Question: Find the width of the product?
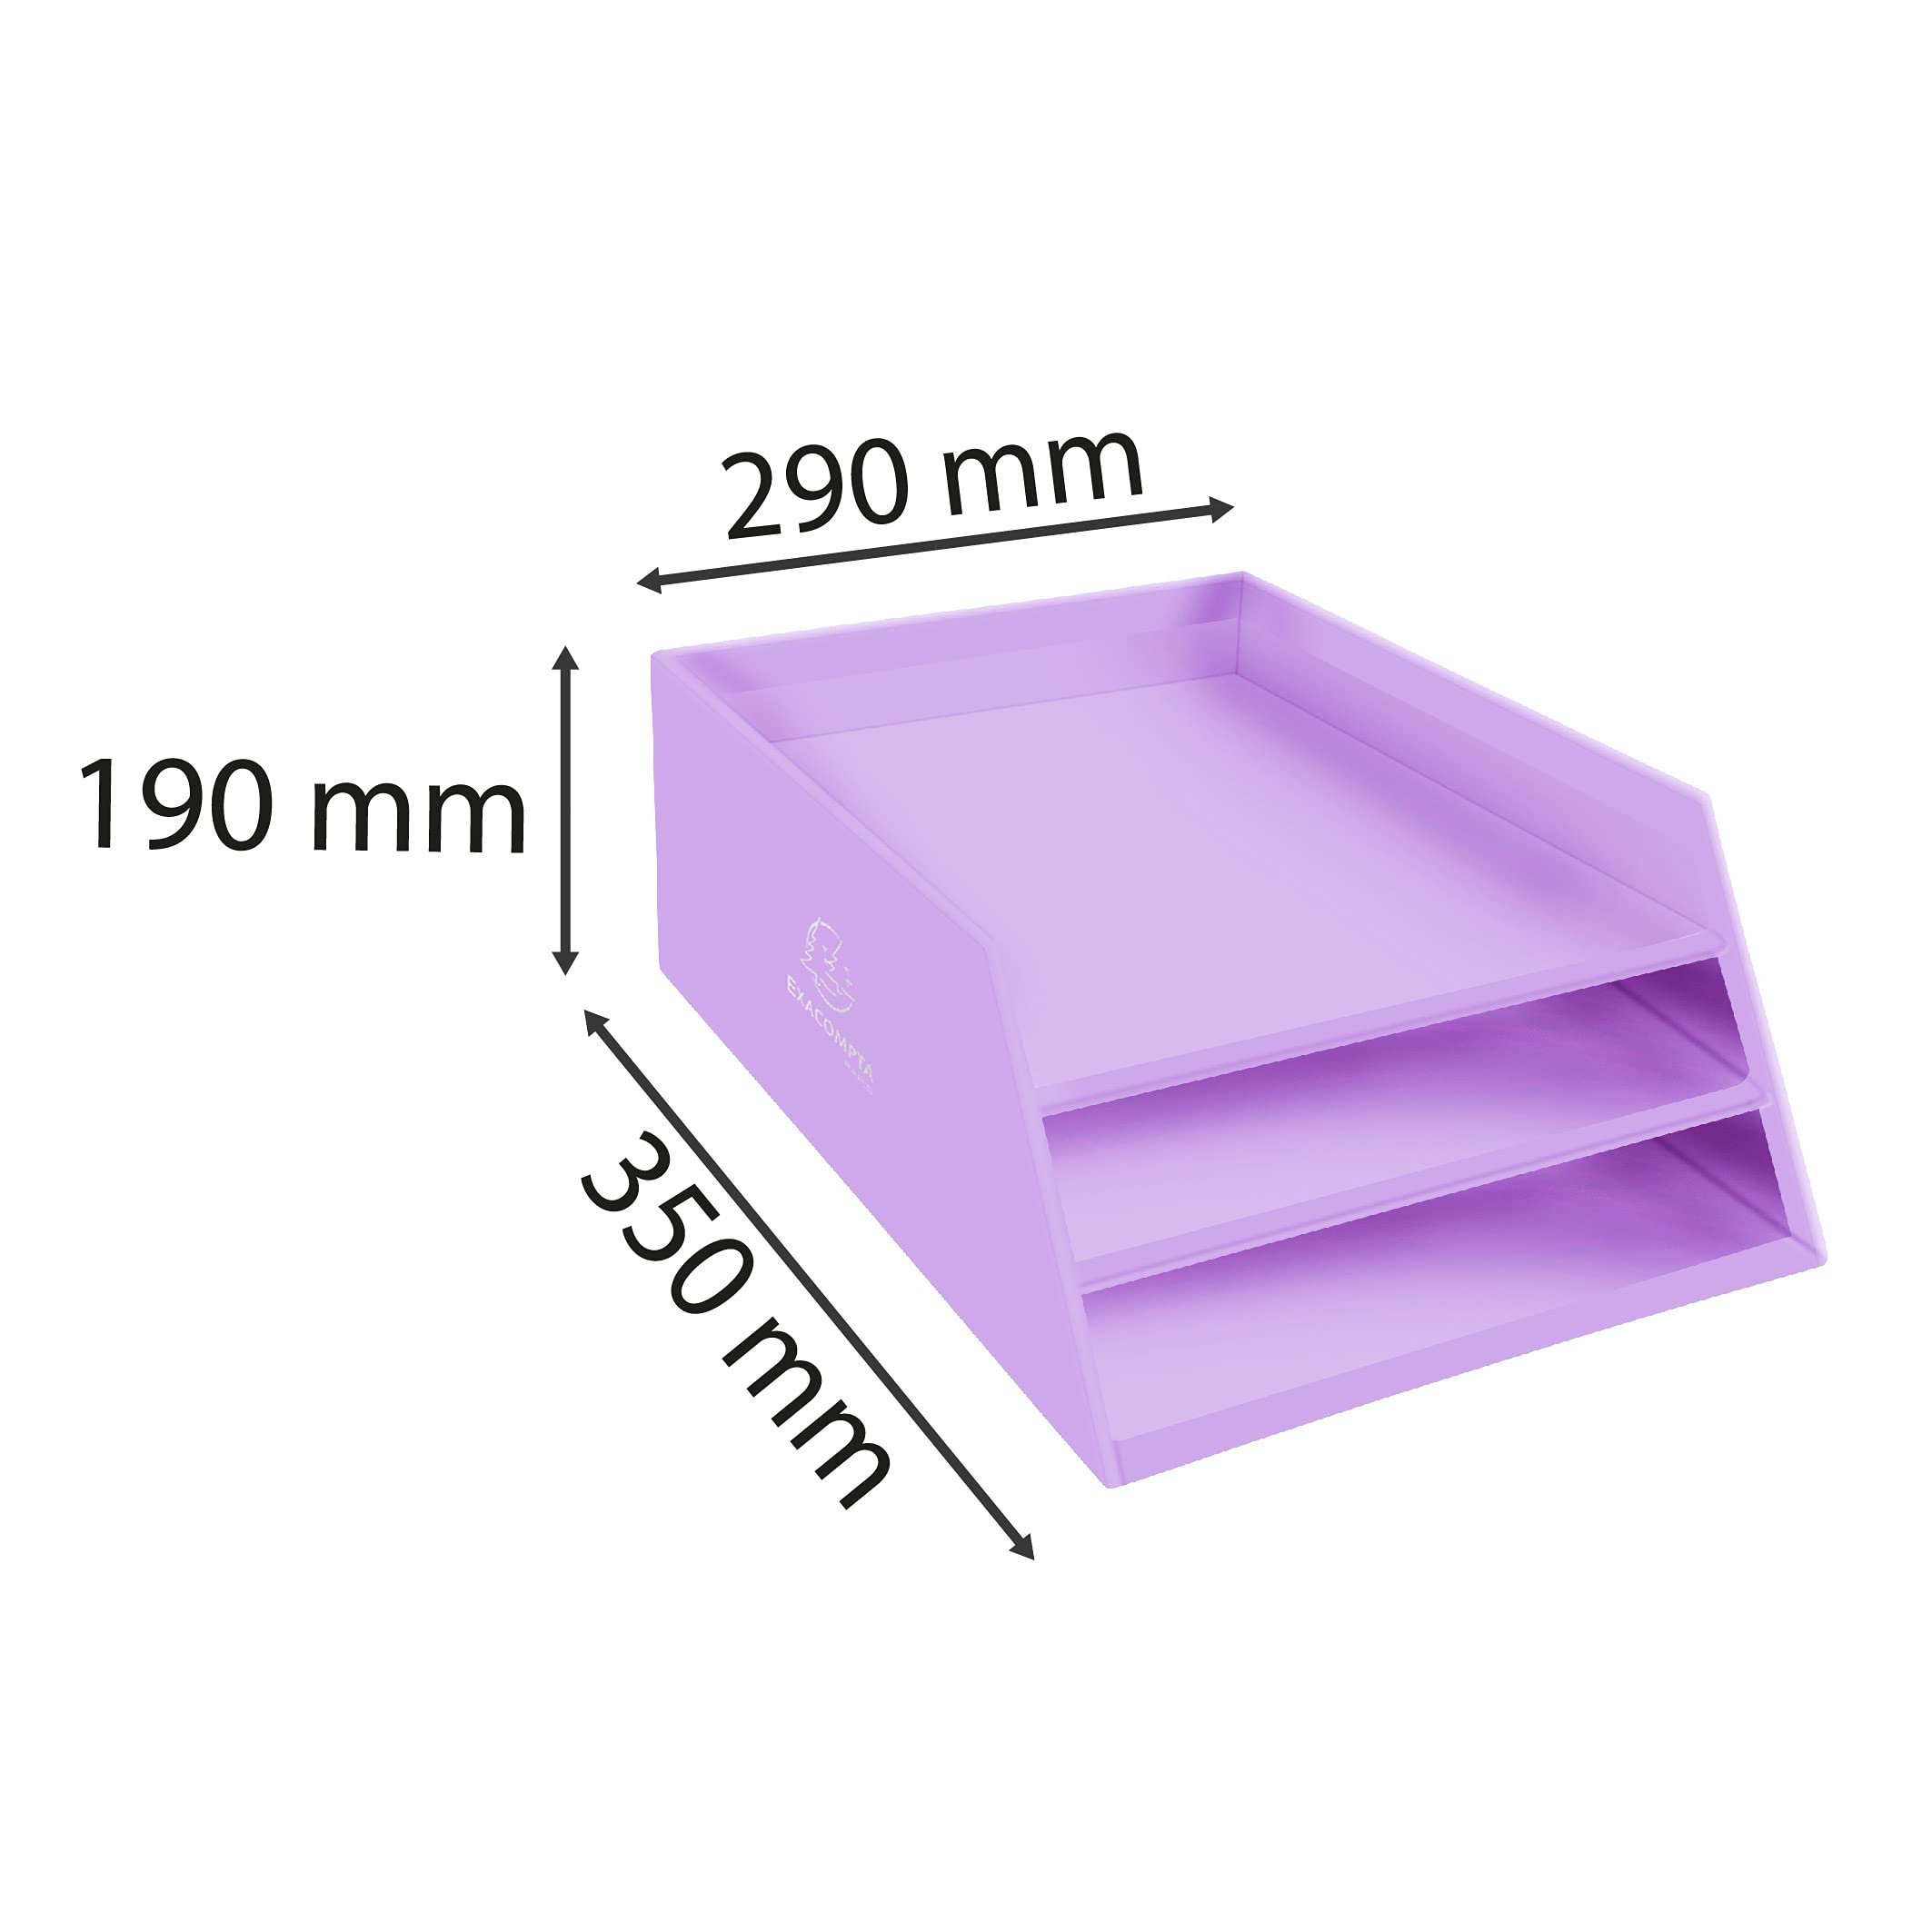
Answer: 290.0 millimetre